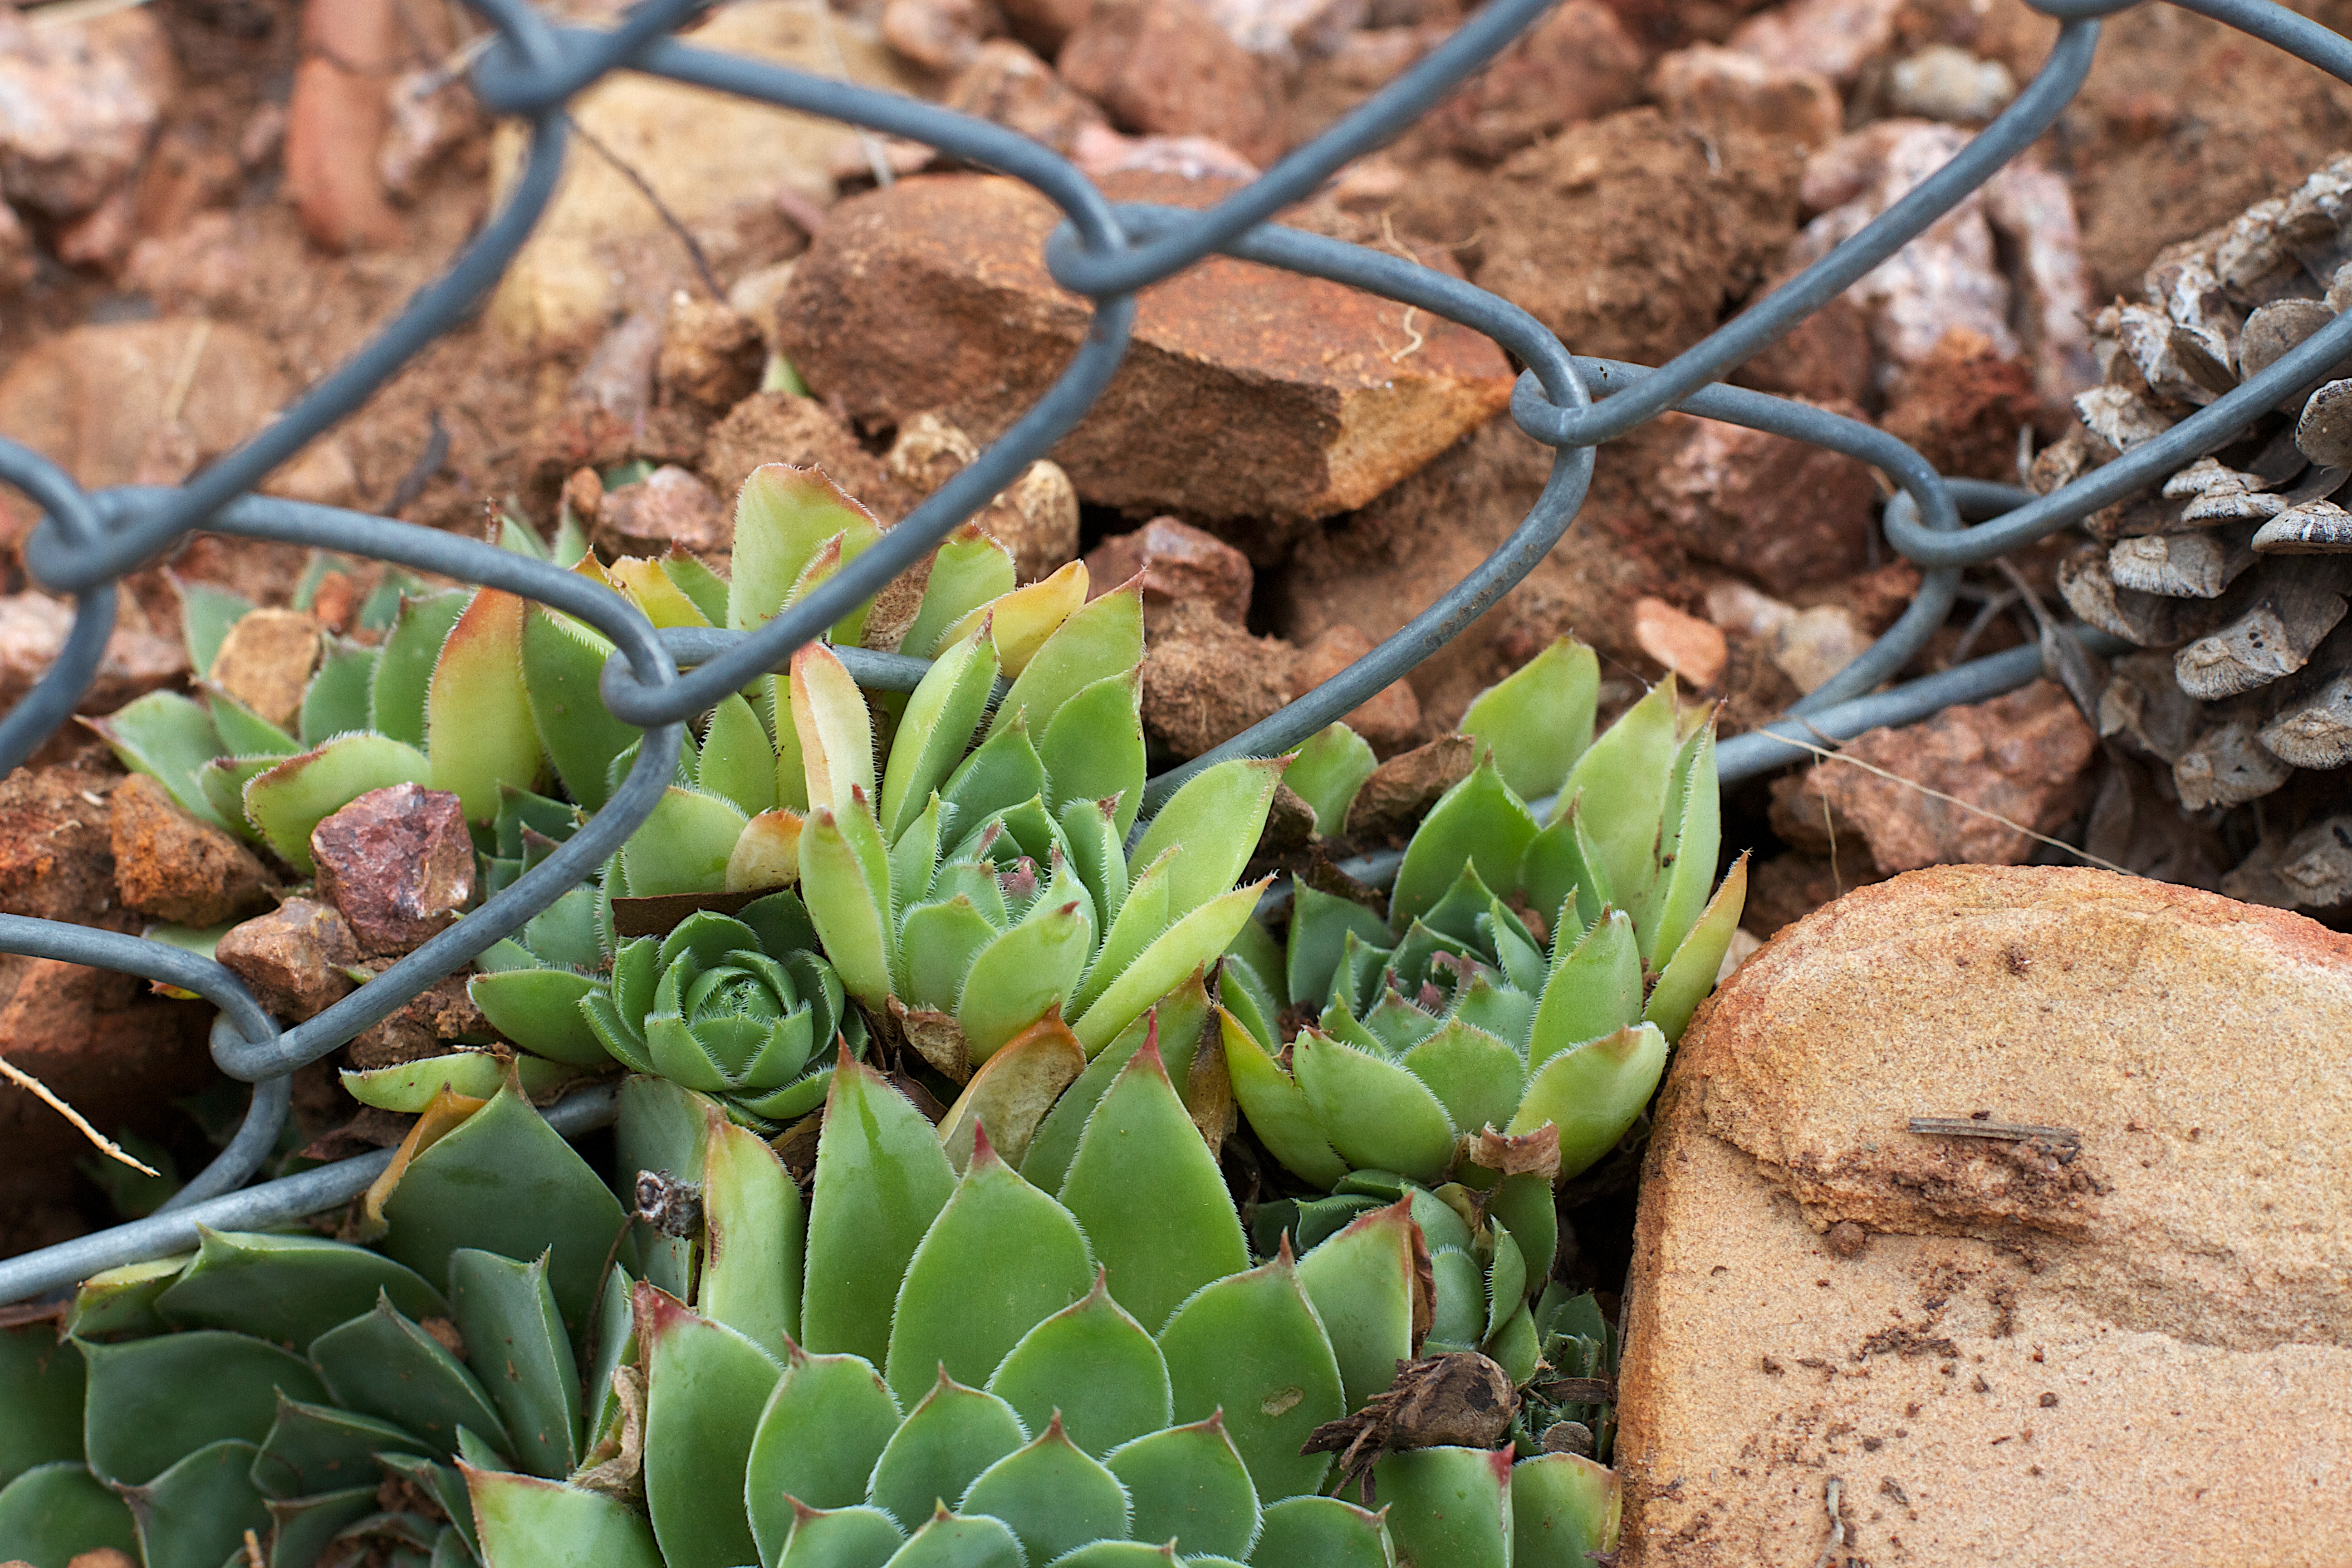
cactus, plant, flower, produce, soil, botany, flora, flowering plant, land plant